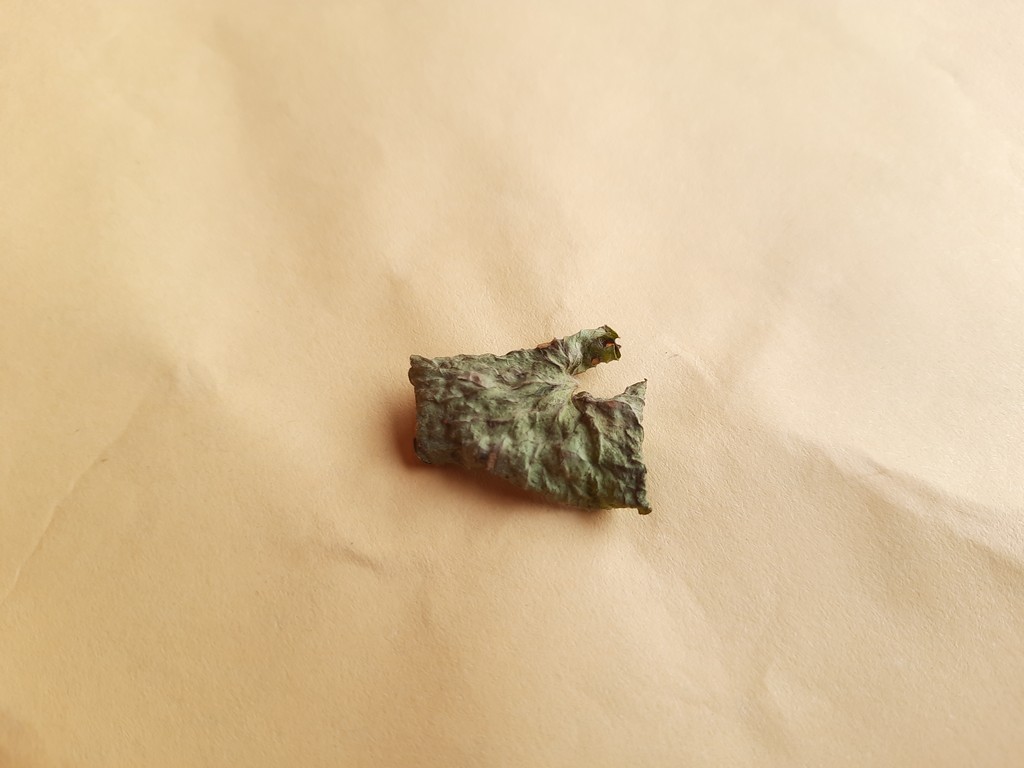
Label: Dried